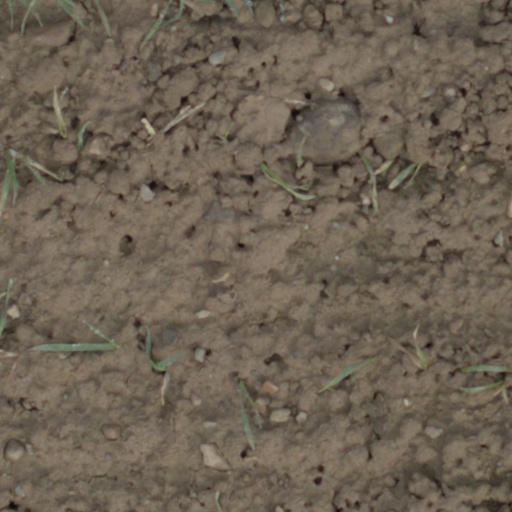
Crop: wheat